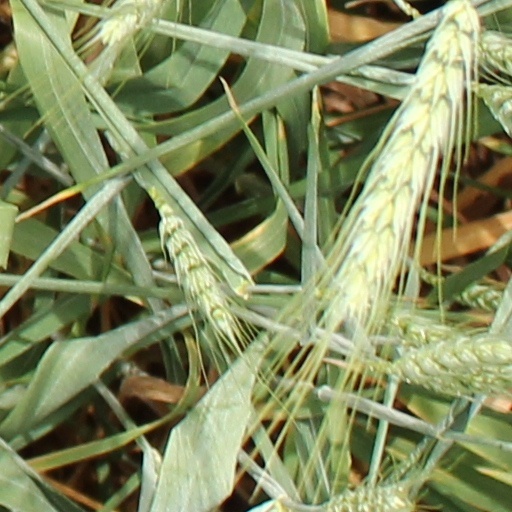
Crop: wheat